Mankuthimmana Kagga

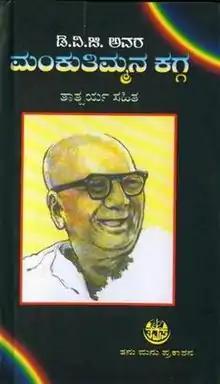
"Cover of the book"

Mankuthimmana Kagga, written by Dr. D. V. Gundappa and published in 1943, is one of the best-known modern literary works in Kannada. It is widely regarded as a masterpiece of Kannada literature and is referred to as the Bhagavad Gita in Kannada. The title of the work can be translated as "Dull Thimma's Rigmarole". Kagga is a collection of 945 poems, each being four lines in length. Some of these poems are written in old Kannada. Kagga poems are profound as well as poetic. Most of them can be sung. Though the author calls it an 'a foggy fools farrago', it is a book giving expression to a noble personality's rich experiences. The poet politely that if the word Mankuthimma is crude and below standard it can be substituted by either Venka or Kanka or Shankararya as they please.